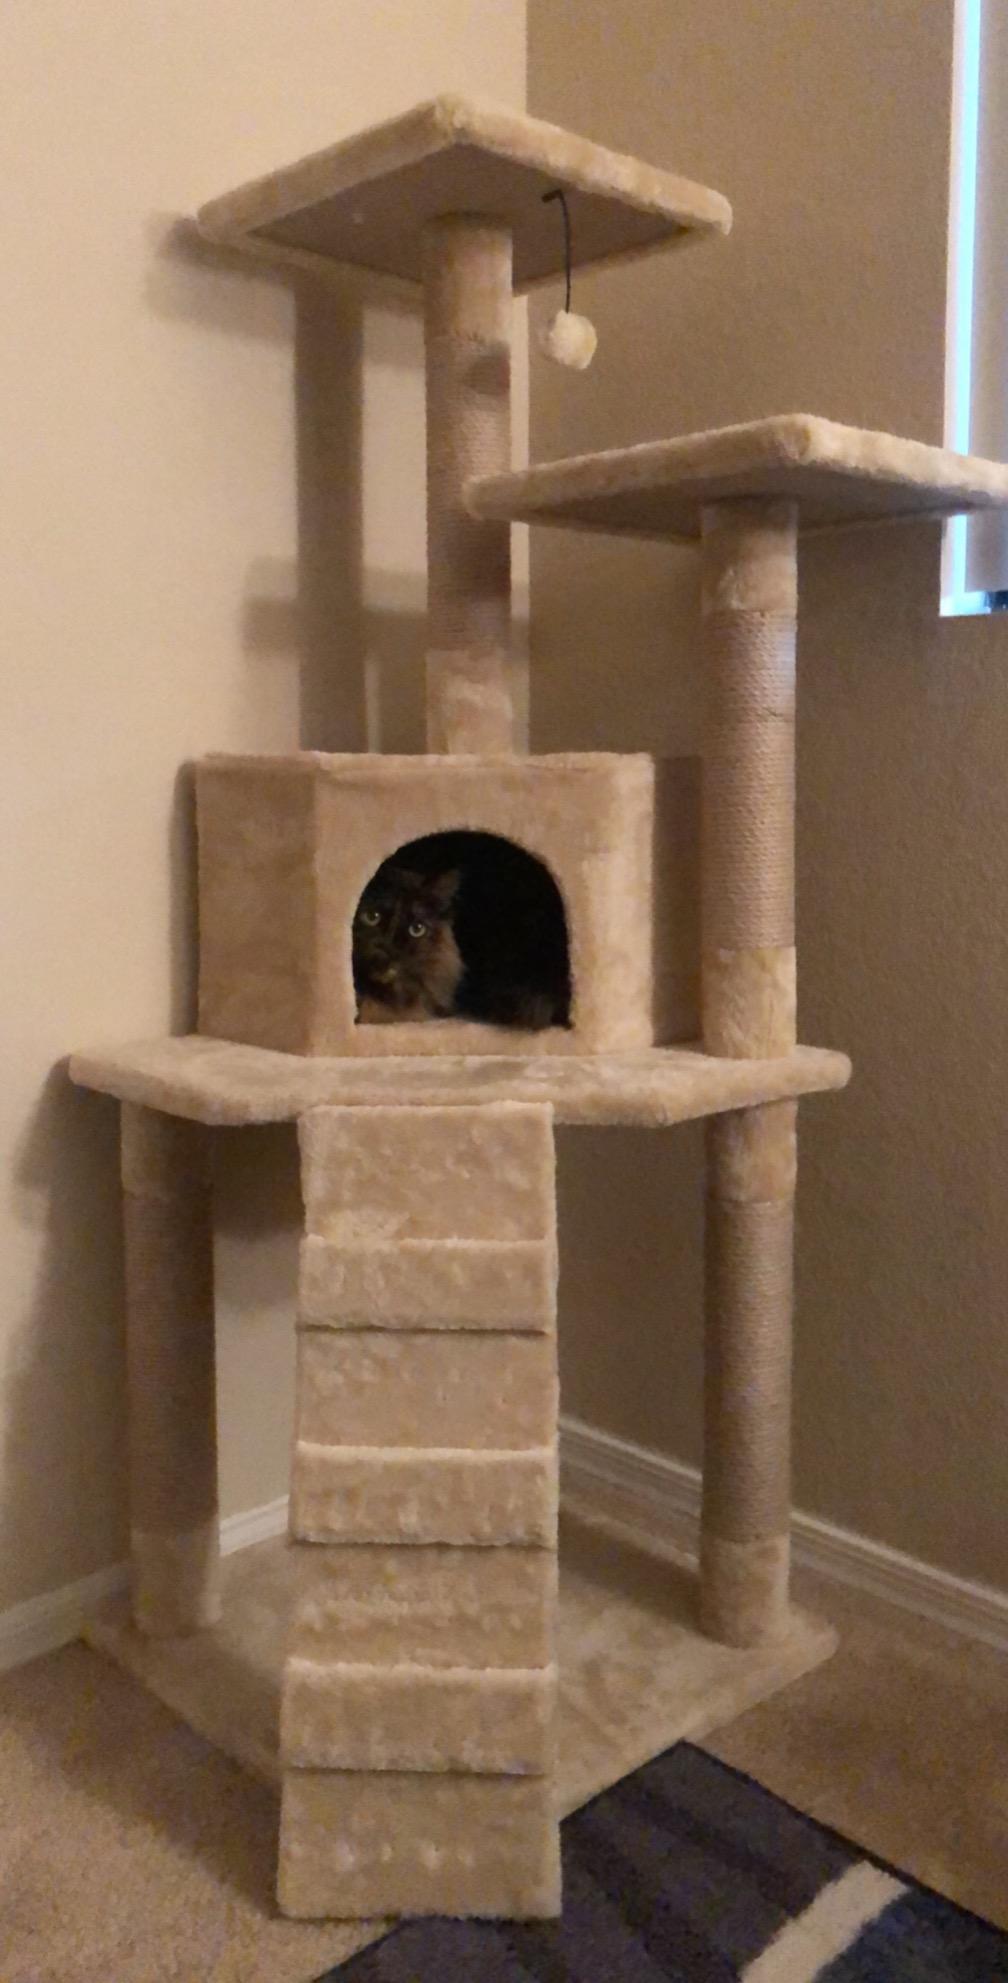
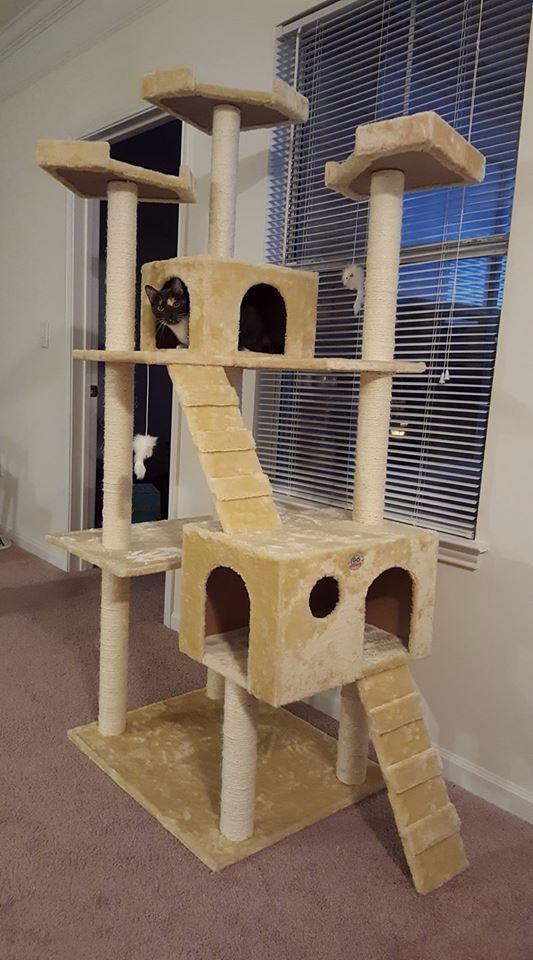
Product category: items_cat tree
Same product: no